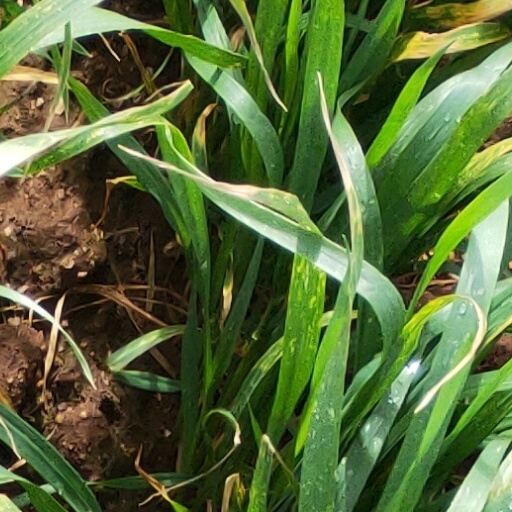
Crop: wheat